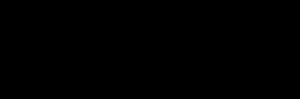
Le procédé au cumène, ou procédé au cumène-phénol, ou encore procédé Hock, est un procédé industriel de production de phénol C₆H₅OH et d'acétone CH₃COCH₃ à partir du benzène C₆H₆ et du propylène CH₃–CH=CH₂. Il a été découvert en 1944 par Heinrich Hock et peut-être de façon indépendante dès 1942 par R. Ūdris et P. Sergeyev en URSS. Son nom provient du cumène, de formule C₆H₅CH(CH₃)₂, produit intermédiaire de cette synthèse.